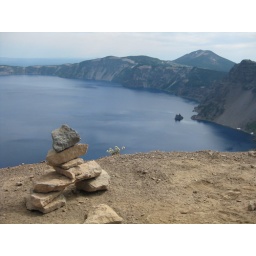
phantom ship in crater lake